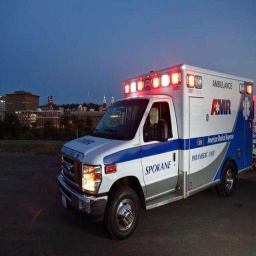
Label: ambulance